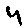
Label: 4